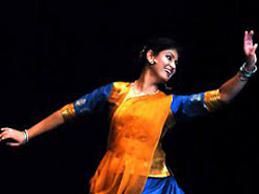
Dance form: kathak